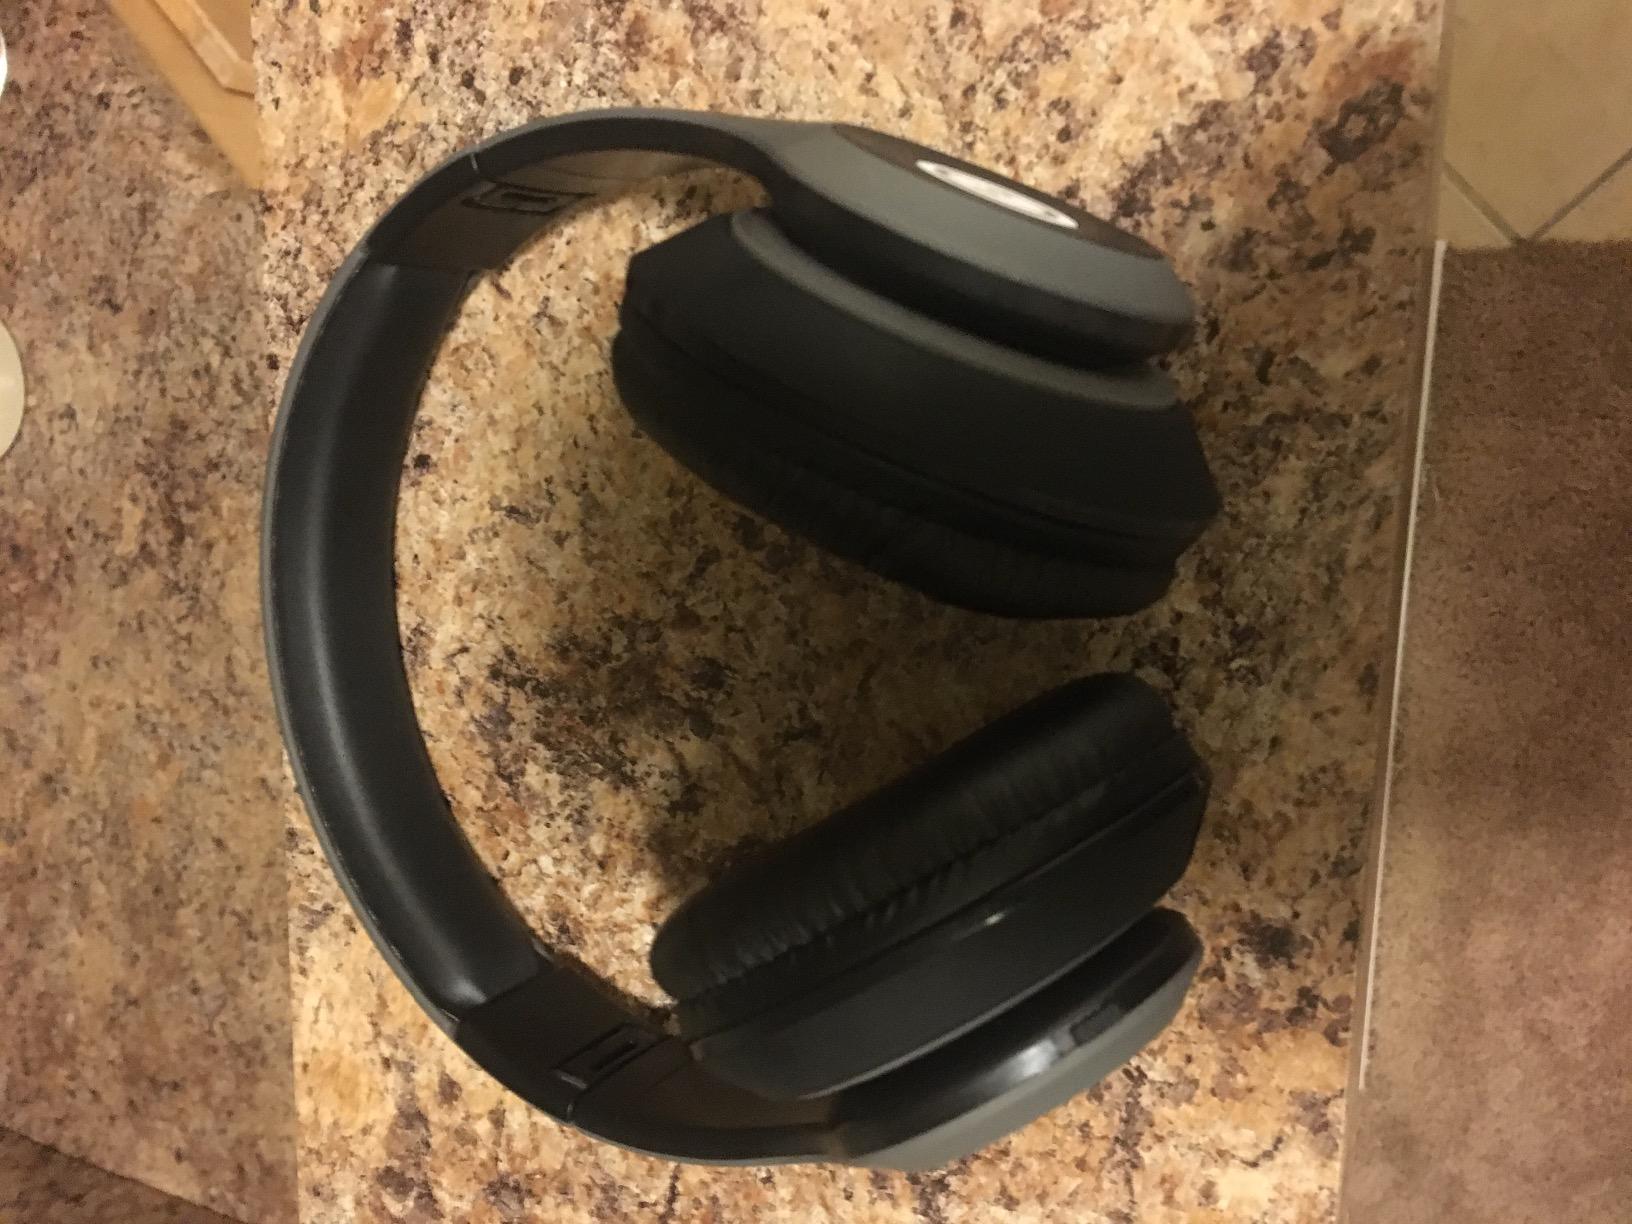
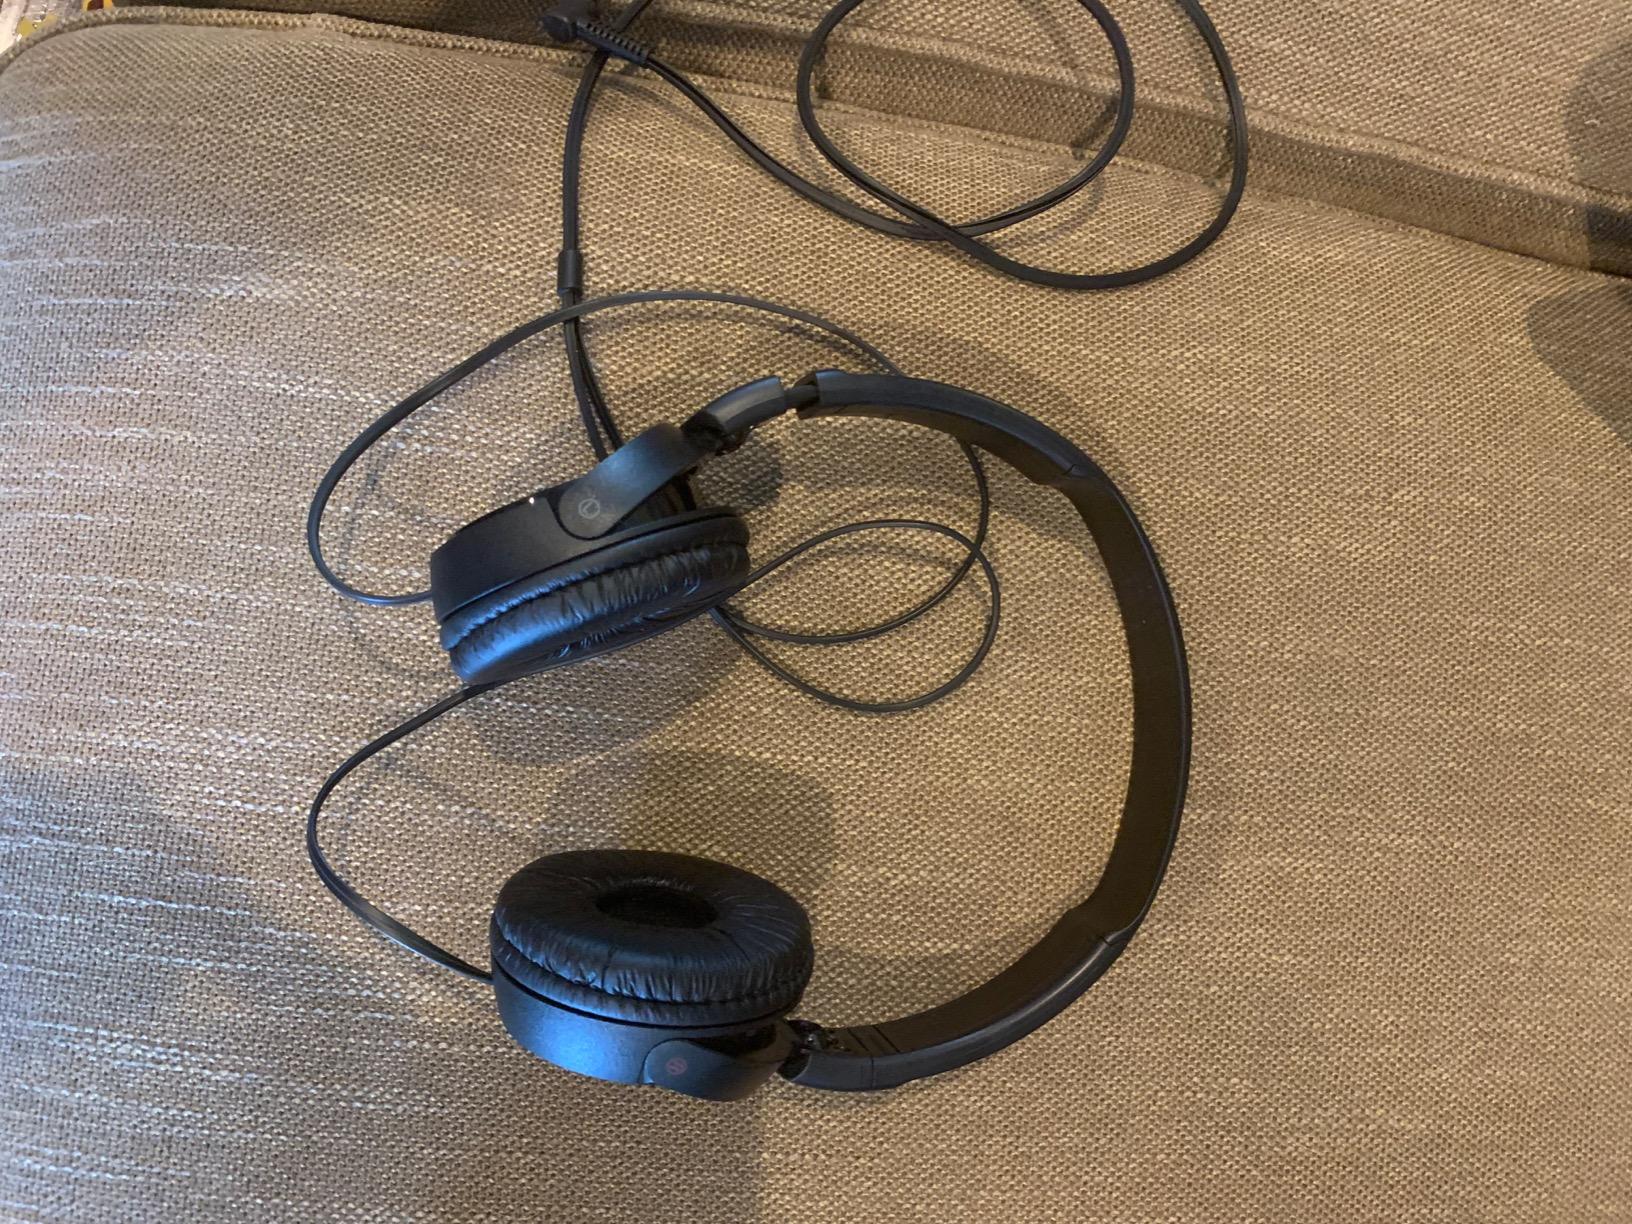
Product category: headphones
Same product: no